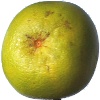
Label: pomelo_sweetie